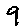
Label: 9